Pontrhythallt railway station

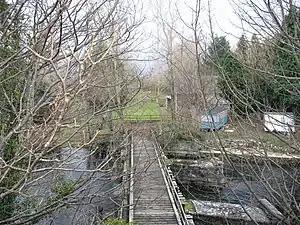
The former railway bridge by the station

Pontrhythallt was a railway station in the village of Pont Rhythallt, Gwynedd, Wales. This station opened in 1869 and closed for regular passenger services in 1930, but trains continued to pass through until the last goods train of all on 3 September 1964, which delivered a panel of lap fencing.